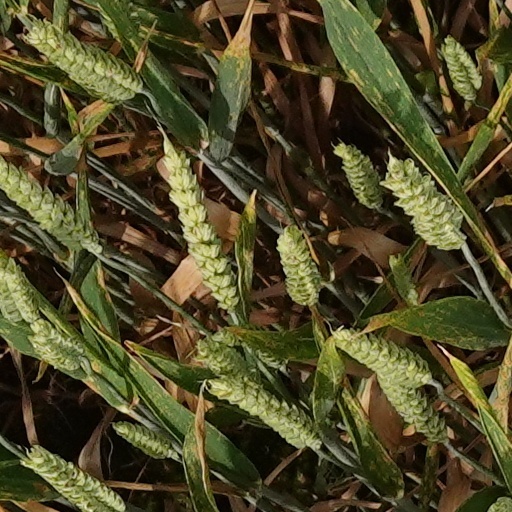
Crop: wheat